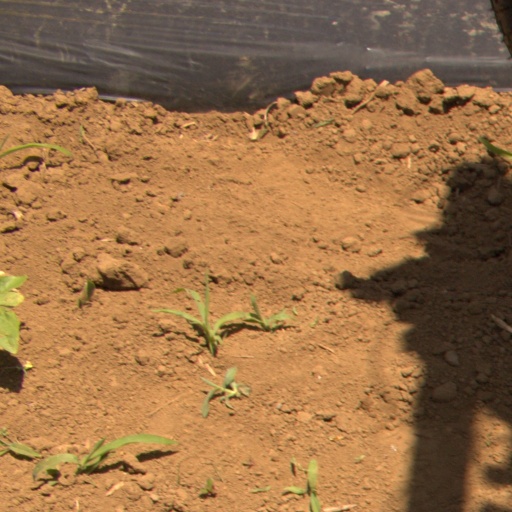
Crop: Jerusalem artichoke